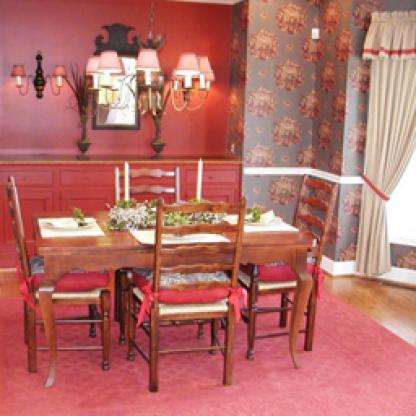
Scene: Indoor